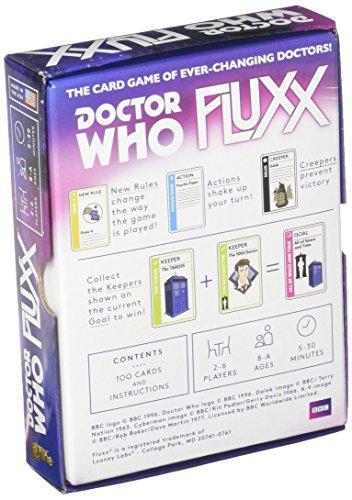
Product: Looney Labs Doctor Who Fluxx
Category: Toys & Games | Games & Accessories | Card Games
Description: With the rules and the Doctor constantly changing, Doctor who Flux is the most ever-changing, timeywimey version of Flux ever created.
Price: $15.45
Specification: ProductDimensions:5x1x3.8inches|ItemWeight:6.7ounces|ShippingWeight:7.2ounces(Viewshippingratesandpolicies)|DomesticShipping:ItemcanbeshippedwithinU.S.|InternationalShipping:ThisitemcanbeshippedtoselectcountriesoutsideoftheU.S.LearnMore|ASIN:B076FCDR7S|Itemmodelnumber:LOO-080|Manufacturerrecommendedage:8yearsandup